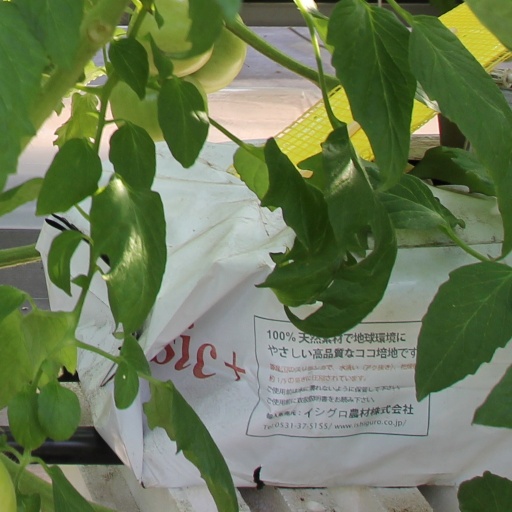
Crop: tomato